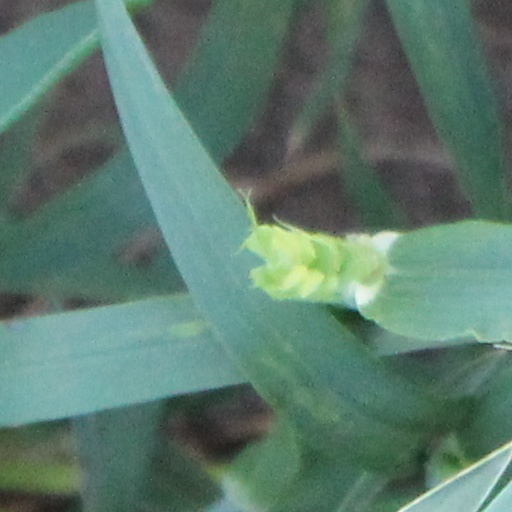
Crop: wheat